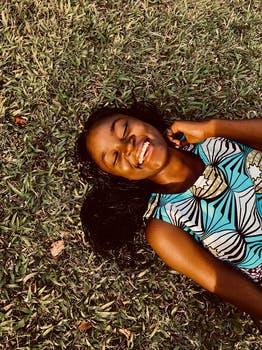
Label: No Watermark